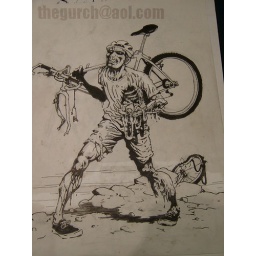
I fell off my mountain bike once in a quarry. drew this. Its no big deal bones heal.